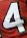
Number: 4